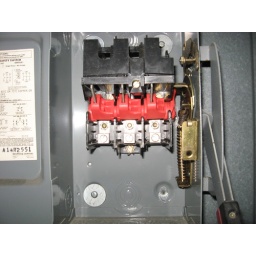
Switches in a box on a wall